Huddersfield

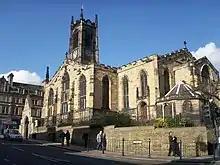
St Peter's Church

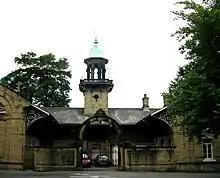
The Tolson Memorial Museum

Huddersfield Town Hall is a municipal building in the town: it seats up to 1,200 people and hosts events ranging from classical to comedy and from choral to community events.